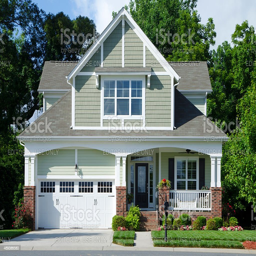
exterior of a new , bungalow industry royalty - free